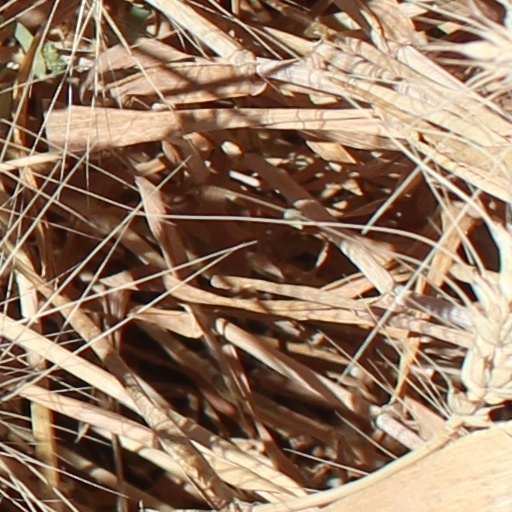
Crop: wheat